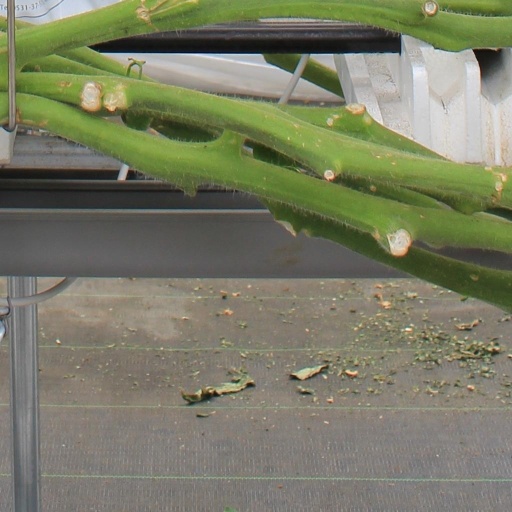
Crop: tomato